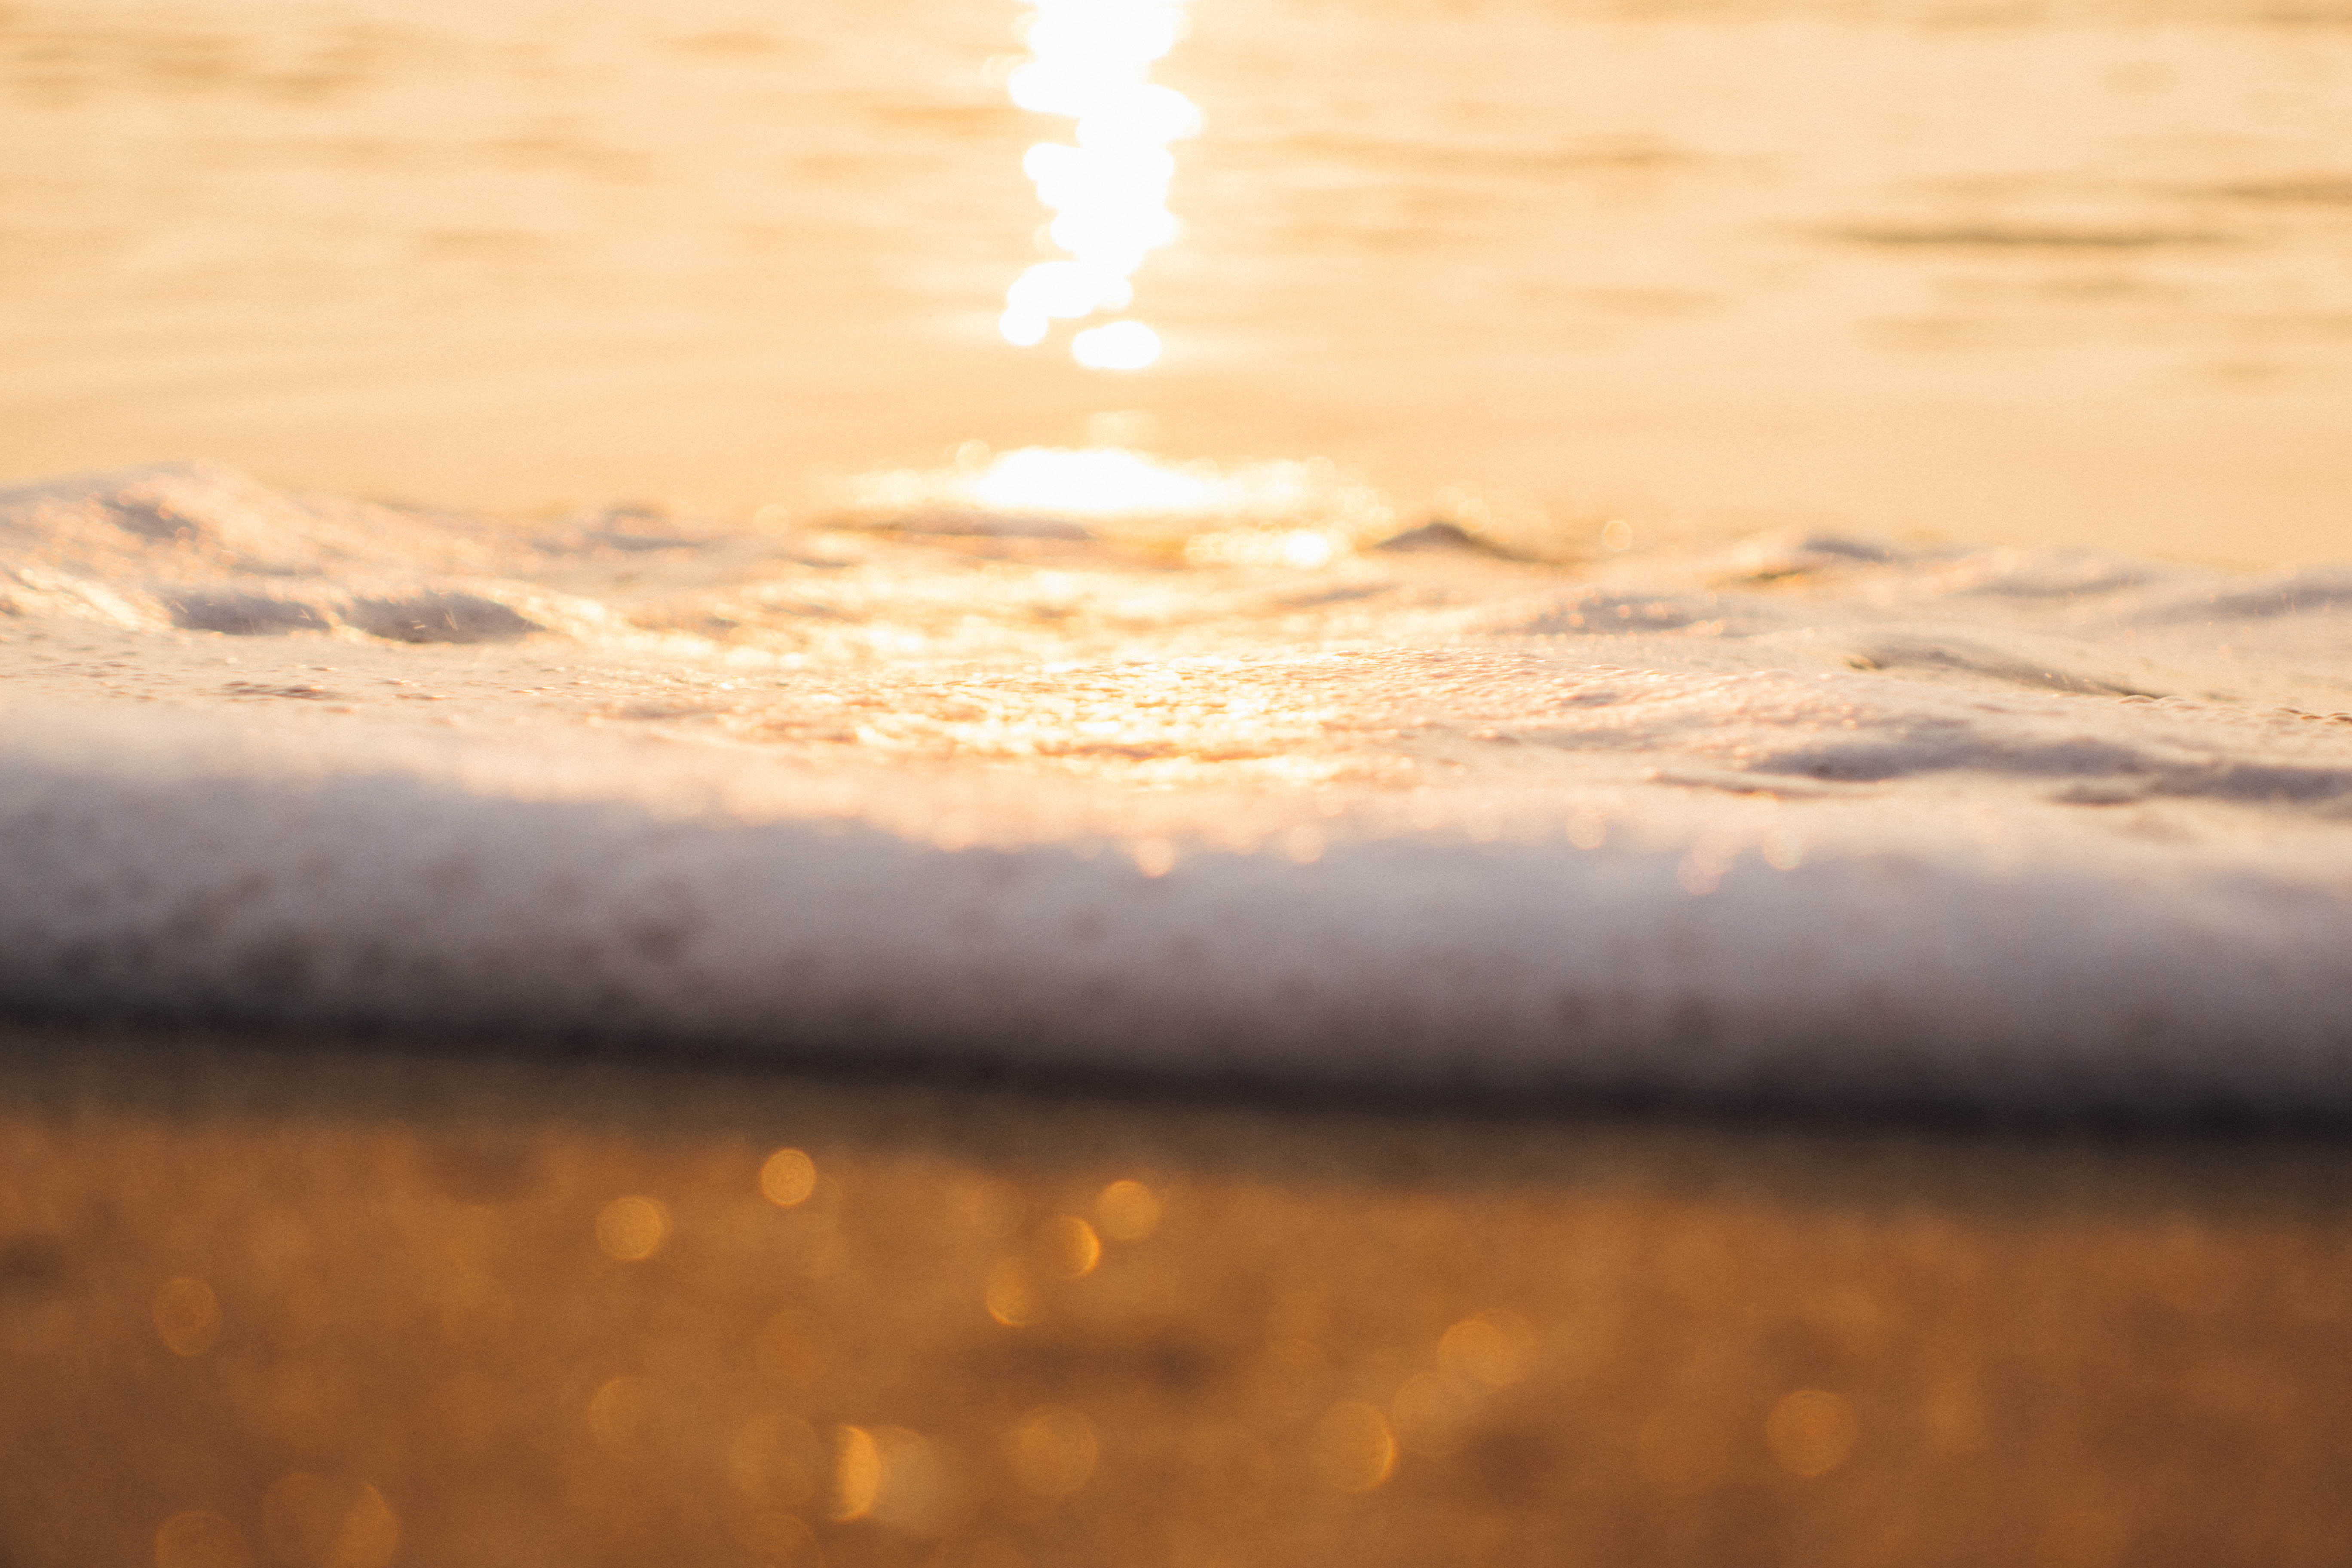
sea, waves, soft, golden, abstract, background, bright, attractive, sky, water, horizon, sunlight, cloud, atmosphere, calm, wave, morning, sunset, sunrise, evening, afterglow, dawn, ocean, reflection, sun, dusk